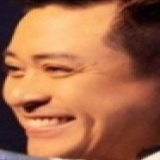
ca sĩ Tuấn Hưng